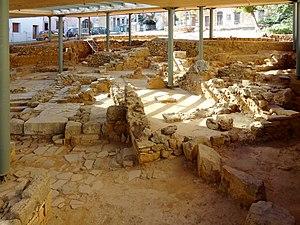
Cydonia est une ancienne ville située en Crète (Grèce) dans la région de Néai Kydoníai. Sa localisation actuelle serait le site de la ville actuelle de La Canée. Les restes connus de Cydonia ne sont qu'un petit site archéologique situé à l'est du vieux port vénitien de La Canée.